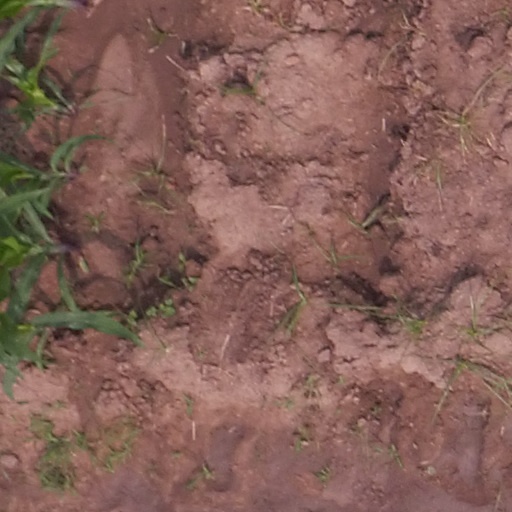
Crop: maize; corn